Yana Bay

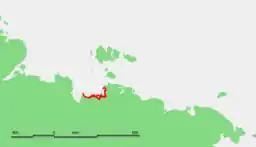

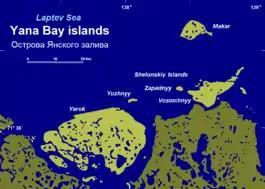
Islands at the eastern end of the Yana Bay.

The Yana Bay ("Yanskiy Zaliv") is a body of water in the Sakha Republic (Yakutia), Russian Federation. It is the most important gulf of the Laptev Sea.